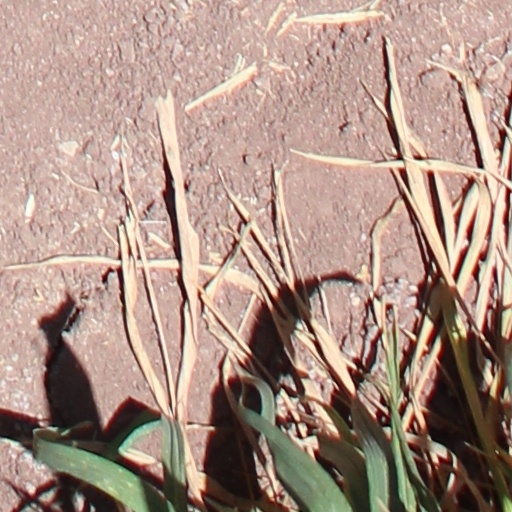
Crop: wheat